Frobisher Bay

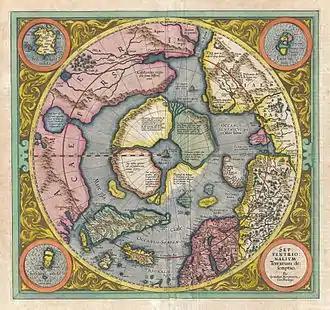
The Hondius Map, displaying the Frobisher "Strait" bisecting southern Greenland.

Frobisher Bay is named for the English navigator Sir Martin Frobisher, who, during his search for the Northwest Passage in 1576, became the first European to visit it. Until Hall's voyage in 1861, the Bay was thought by Europeans to be a strait separating Baffin Island from another island.